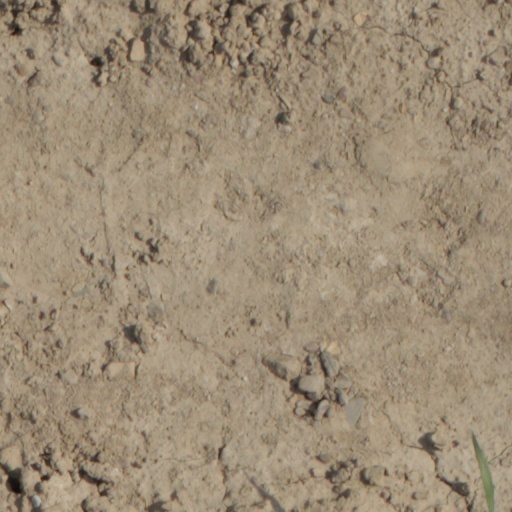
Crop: wheat